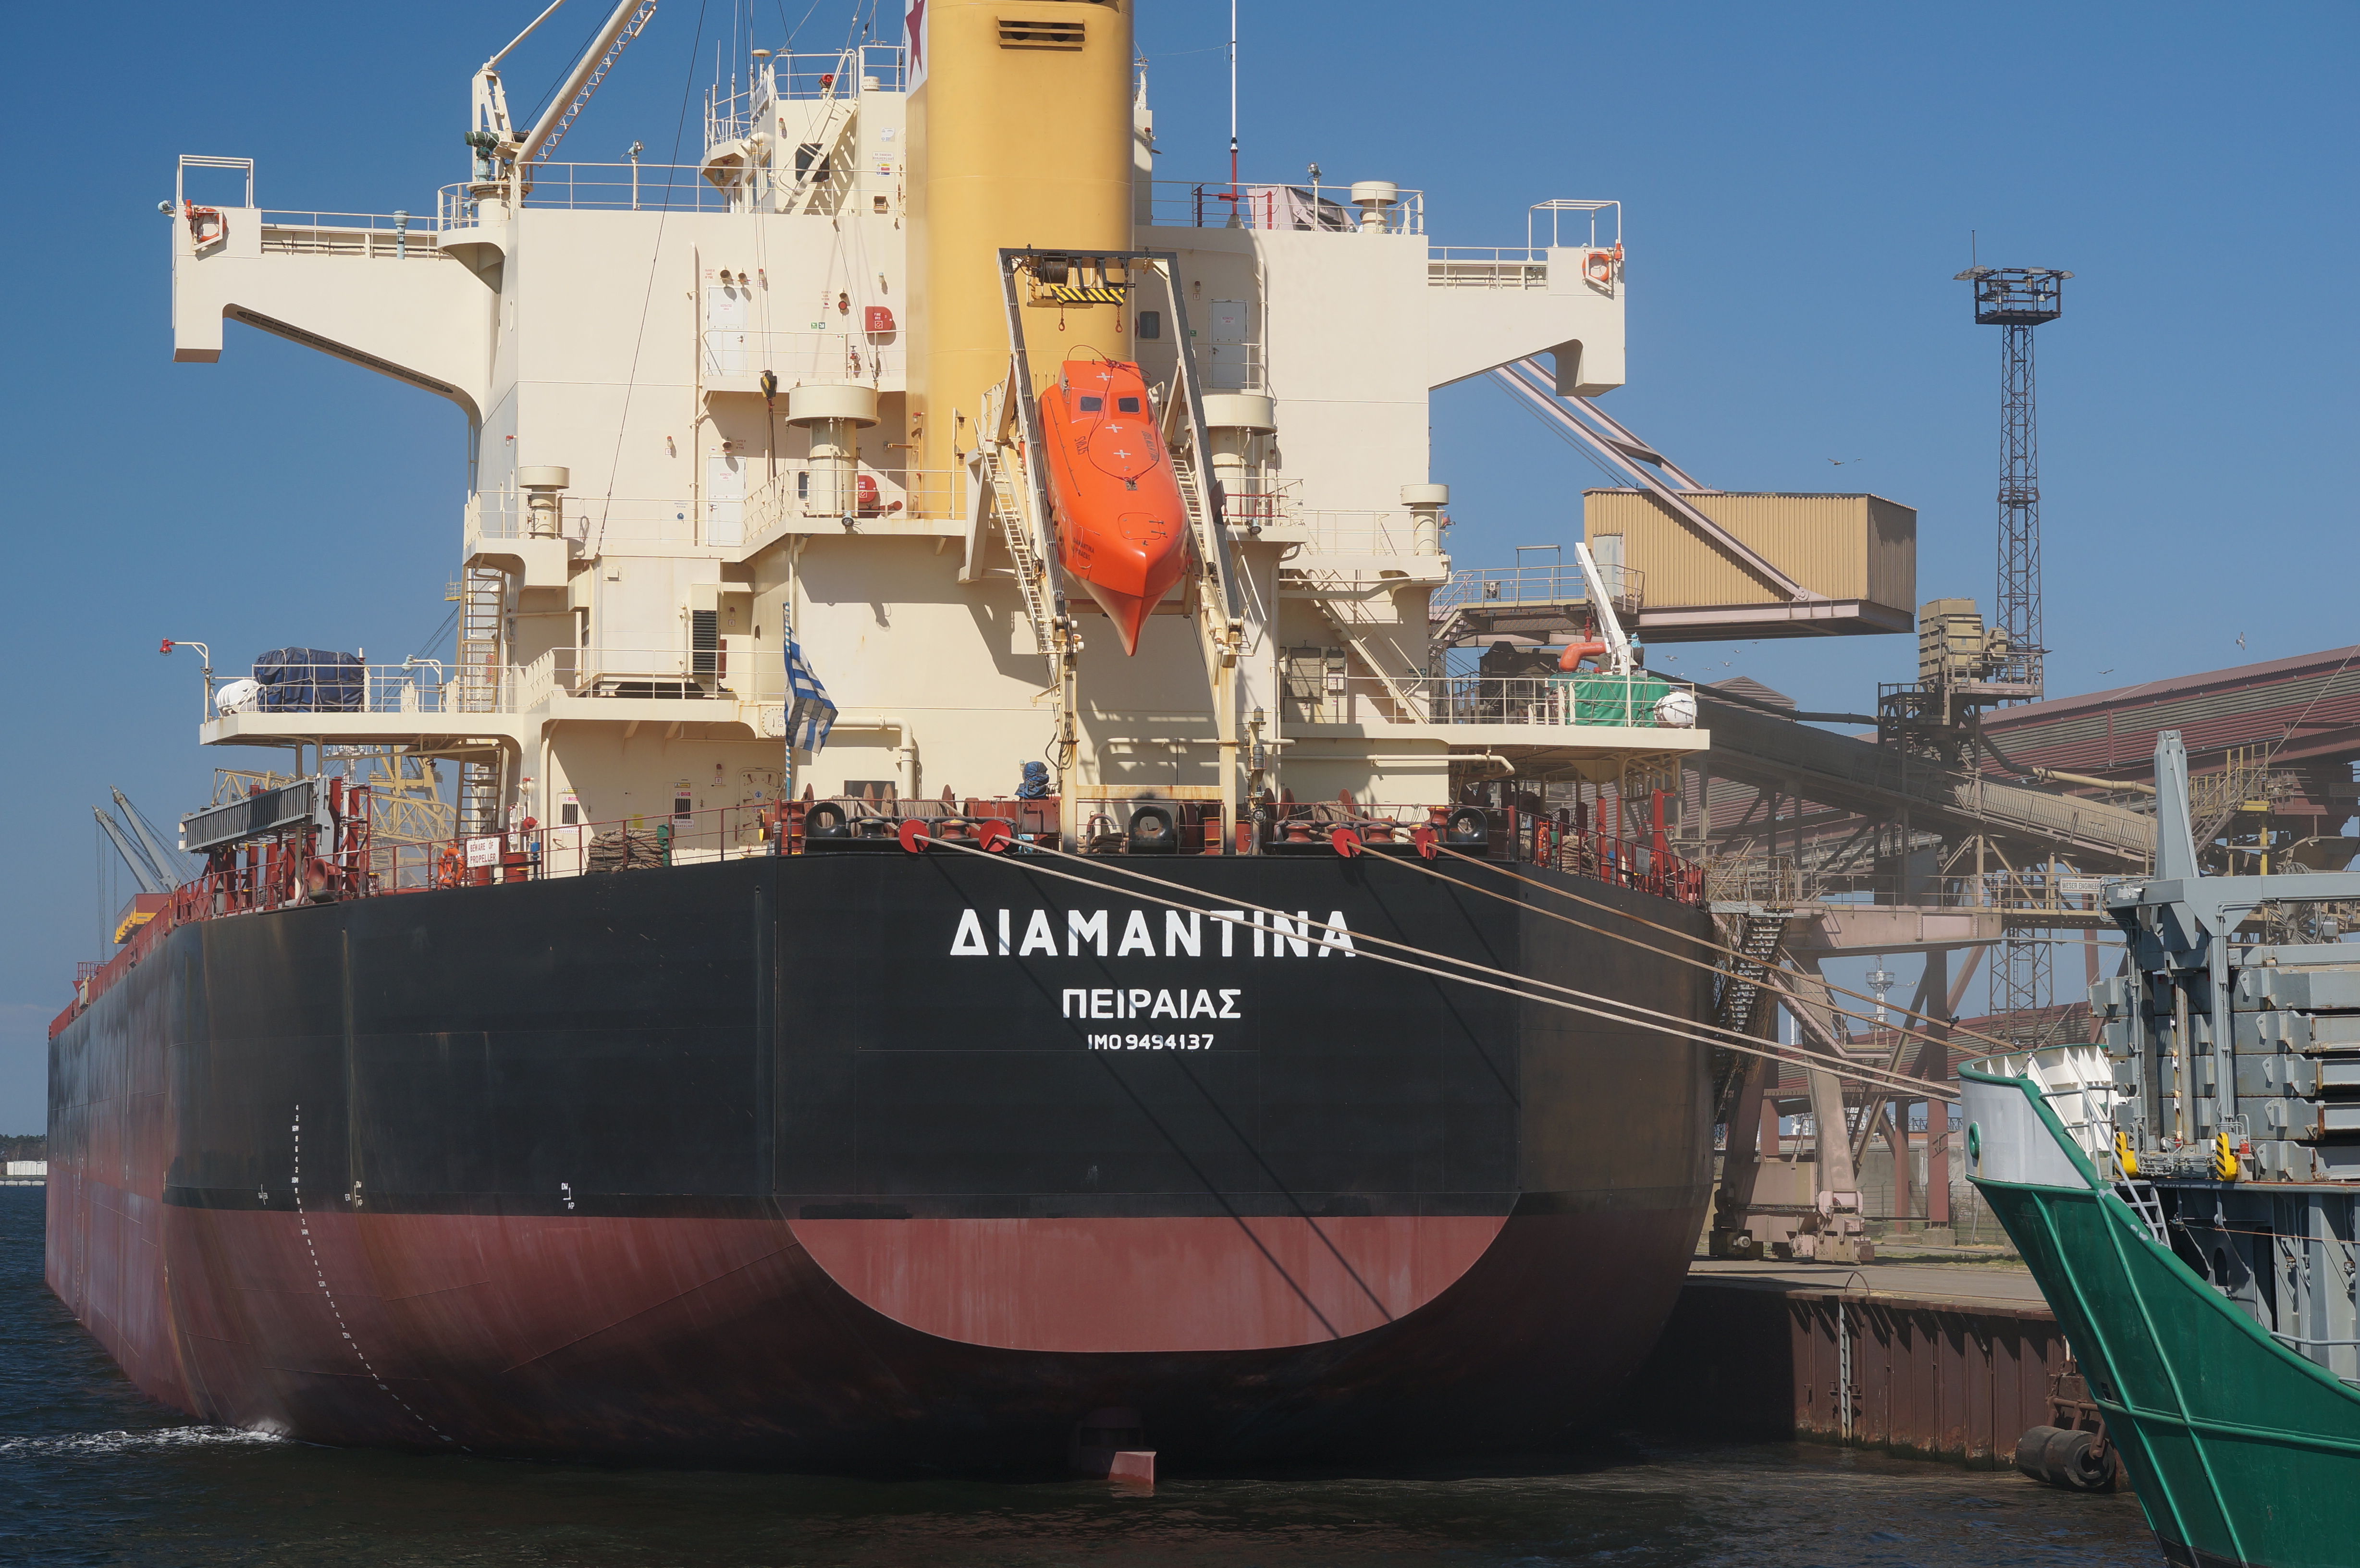
sea, ship, transport, vehicle, port, cargo ship, 2015, cool image, infrastructure, germany, deutschland, sony, sigma, channel, 60mm, tugboat, watercraft, i, nex, nex6, mecklenburgvorpommern, lenstagged, steffenzahn, warnemnde, sigma60mm, sigma60, sigma60mmf28dn, sigma60mmf28, sigma60mmf28dnart, sigma60mm128dn, container ship, fishing vessel, freight transport, tank ship, bulk carrier